Volkswagen Kübelwagen

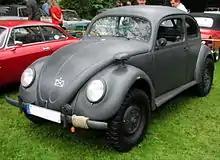
A VW Type 82E, a "Kübelwagen" chassis with a Beetle body

In November 1943, the U.S. military conducted a series of tests as well on one or several Type 82s it had captured in North Africa campaign. This evaluation, done at the Army's Aberdeen Proving Ground, resulted in the publication of War Department Technical Manual TM E9-803, 6 June 1944 (on D-Day). The manual's publication date (D-Day) is assumed to be coincidental, but its TM number was identical to that of the American jeep, with the prefix 'E' for 'enemy'. It was intended for distribution after the 6 June invasion of Normandy to US military personnel who might encounter ones that had been abandoned, possibly for lack of fuel or a minor technical problem, and with the help of this manual, might be put into service as additional vehicles. The TM calls the type 82 'a four-wheeled, rubbertyred, rear axle drive personnel carrier and reconnaissance car, comparable in purpose and size to the American 1/4 ton truck'. So thorough was the analysis that it included information beyond what could be done as field servicing, plus ways of dealing with very low temperatures. U.S. War Department Technical Manual TM-E 30-451, "Handbook on German Military Forces", (p. 416), states: "The "Volkswagen", the German equivalent of the American "Jeep", is inferior in every way except in the comfort of its seating accommodations."